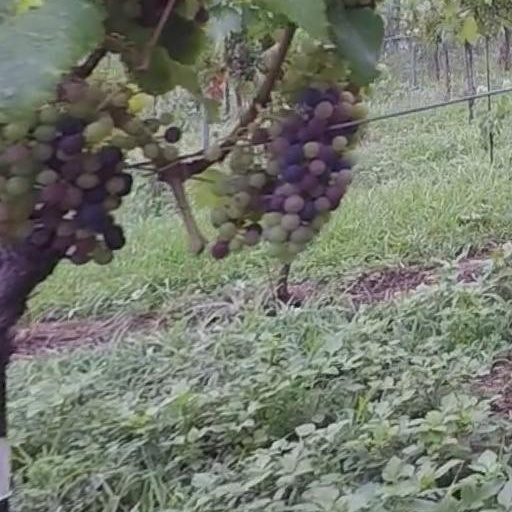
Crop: grape